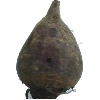
Label: Beetroot 1